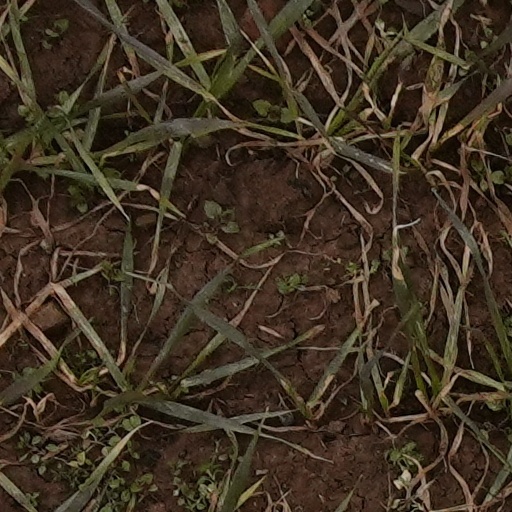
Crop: wheat